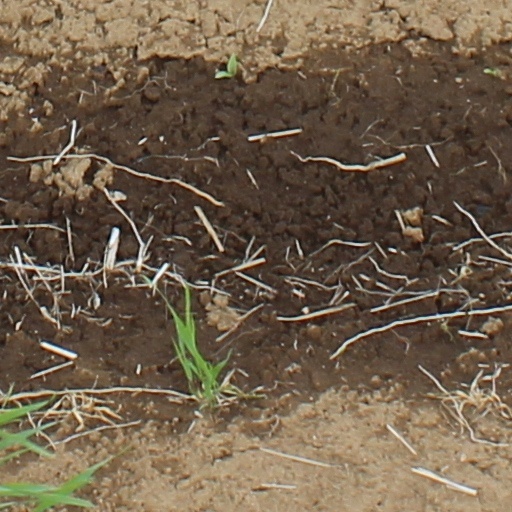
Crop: wheat